Couleur

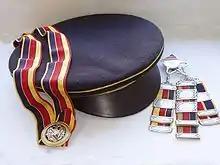
Ribbon, cap and of an Austrian

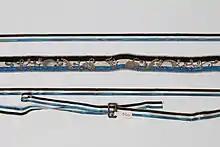
Couleur bands of the Zionist Nehardea from Basel, in the Jewish Museum of Switzerland's collection.

Couleur (from French, meaning 'colour' in English) is the expression used in Central European for the various headgear and distinctive ribbons worn by members of these student societies.